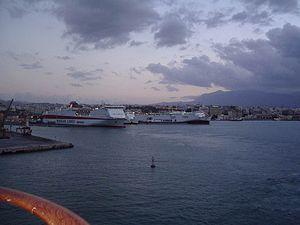
La Crète est la principale île grecque et également l'une des plus méridionales de Grèce. Elle représente une des frontières symboliques entre l'Occident et l'Orient.